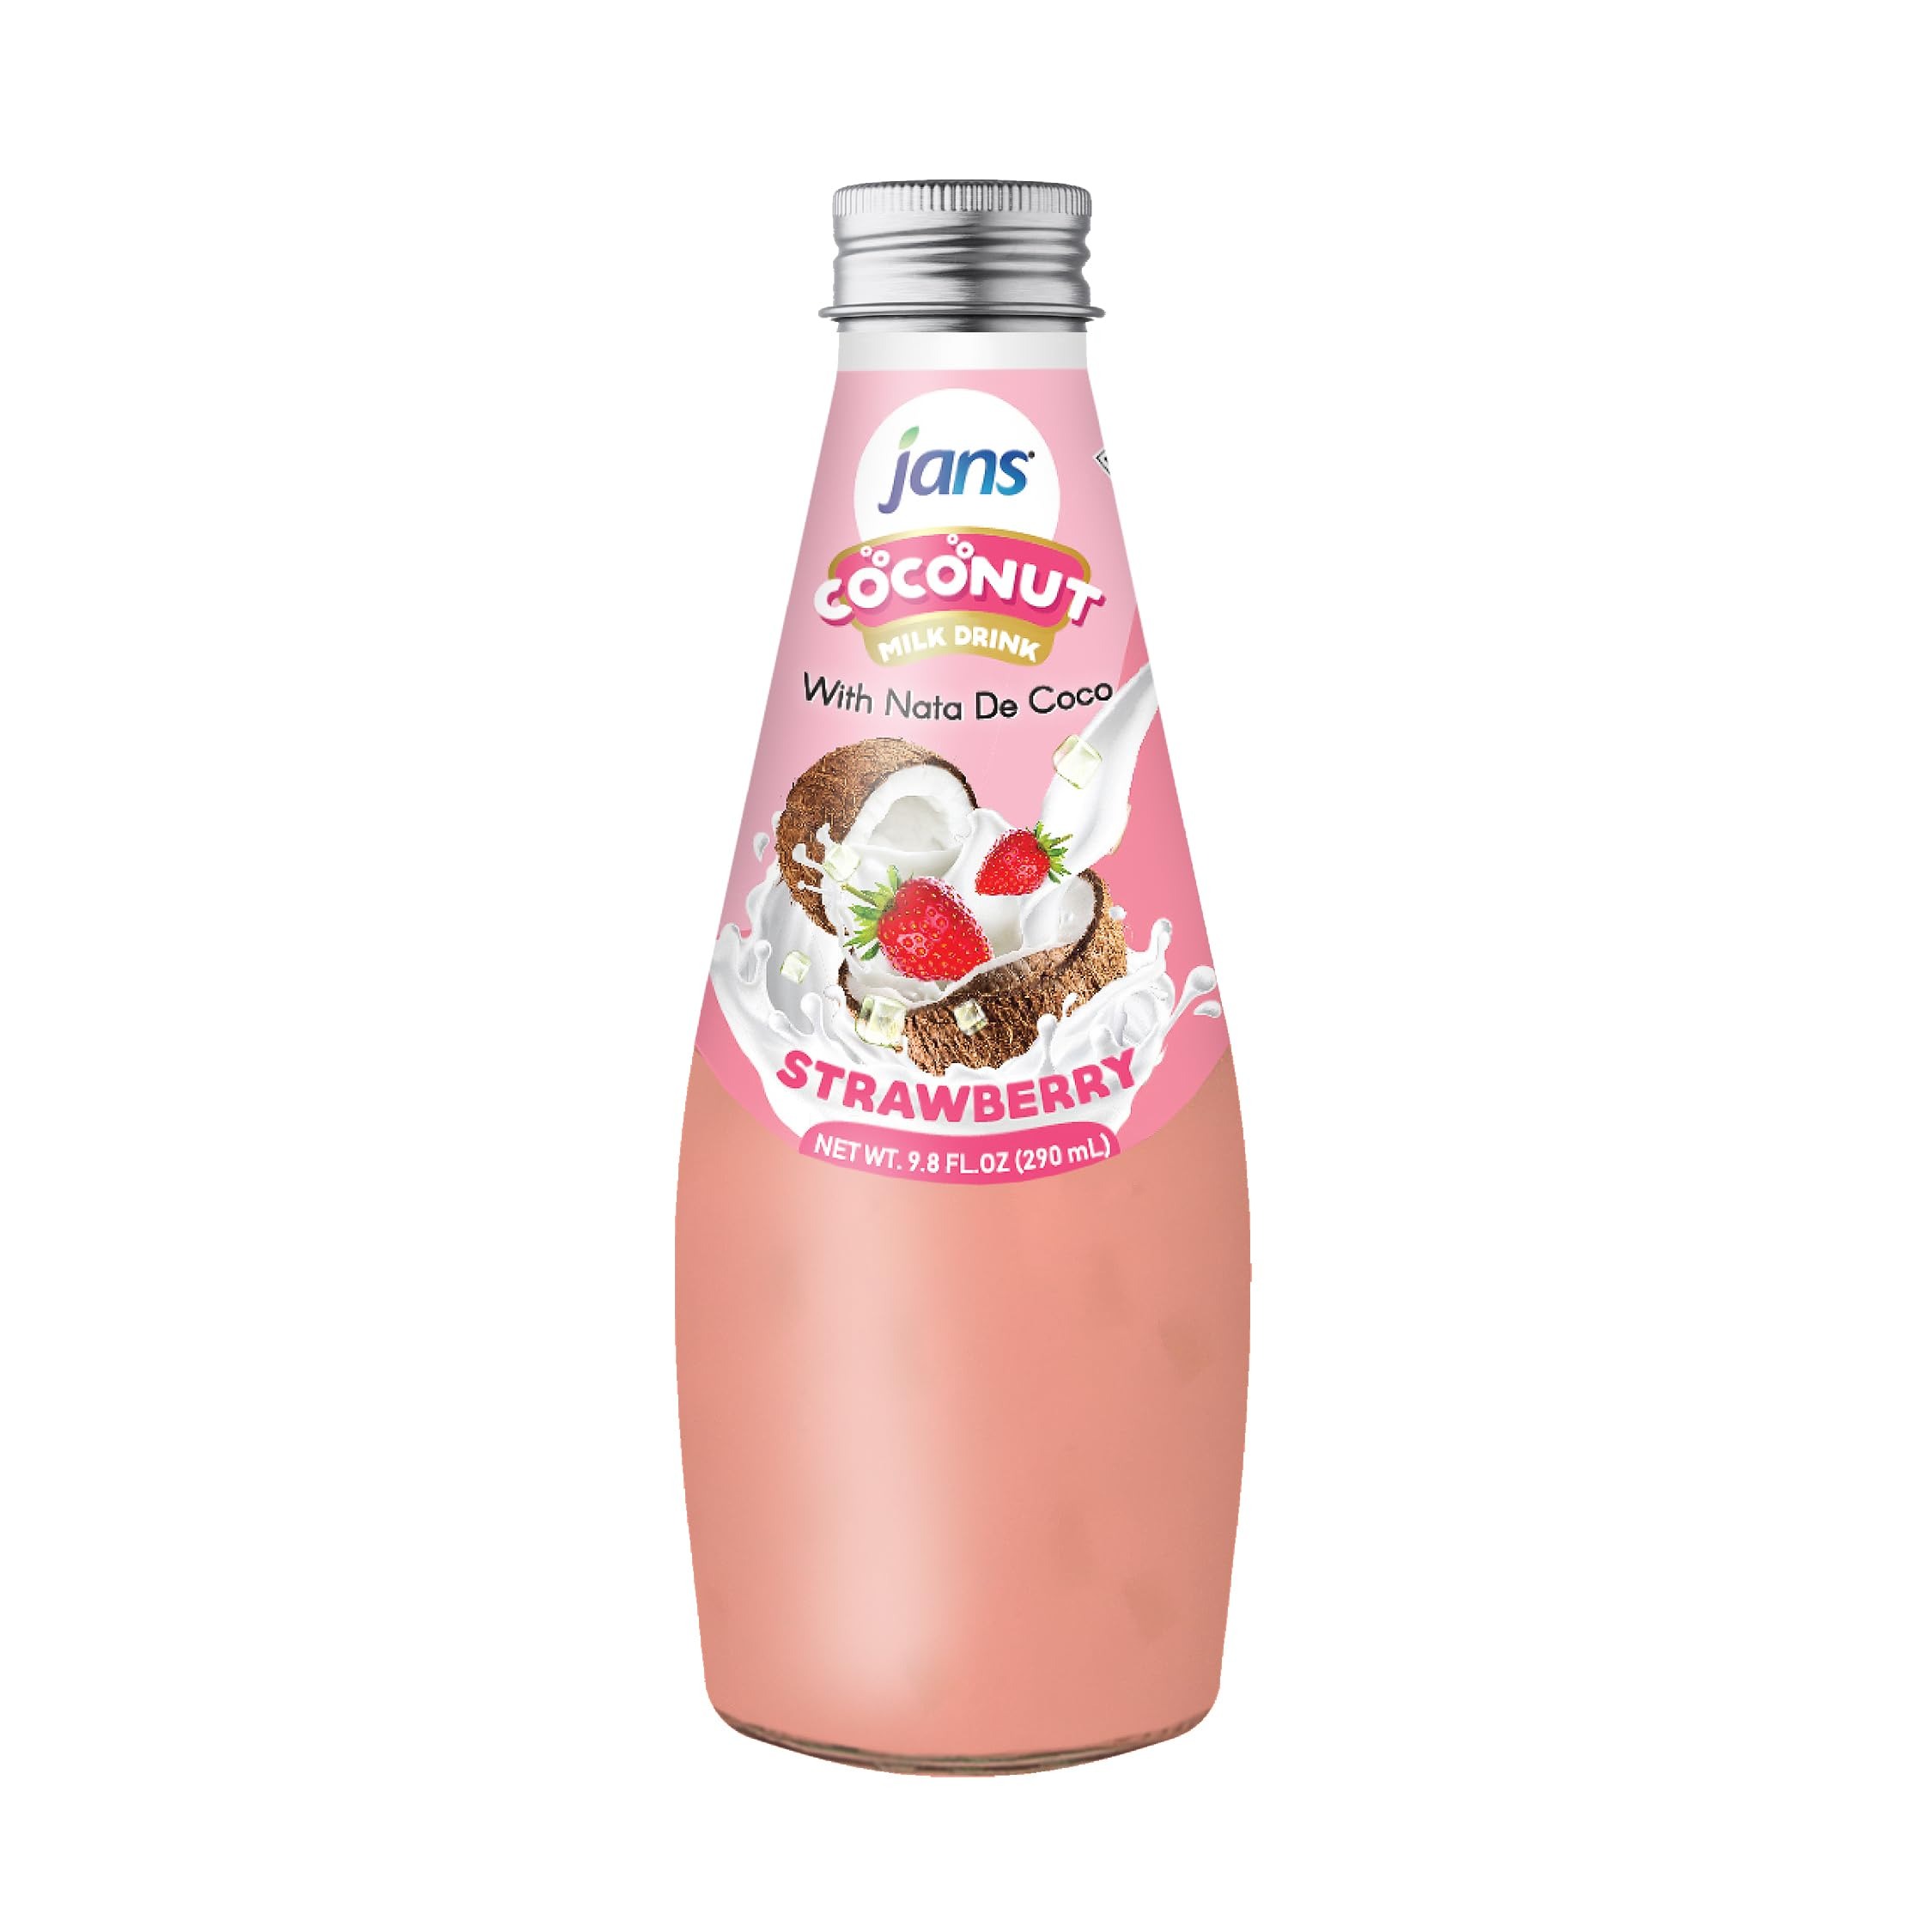
Item Name: JANS - COCONUT MILK DRINK (with NATA DE COCO) STRAWBERRY 9.8 OZ (Pack of 1, Strawberry)
Product Description: Discover a tropical escape in every bottle with our Organic Coconut Milk Drink. This creamy delight is a perfect blend of smooth coconut milk and chewy Nata de Coco pulp, offering a rich, textured experience that’s both refreshing and satisfying. Available in a variety of vibrant flavors like Mango, Pineapple, and Banana, it’s the ultimate choice for those who crave the taste of paradise. Crafted with care, our coconut milk drink is made from pure, organic ingredients, ensuring a clean, guilt-free beverage that’s free from preservatives, GMOs, and gluten. Whether you're looking for a tasty, hydrating treat or a delicious alternative to sugary sodas, this coconut milk drink is sure to become your go-to favorite. Enjoy it on the go, at home, or as a sweet pick-me-up anytime you need a little tropical escape.
Value: 9.8
Unit: Fl Oz

Price: 9.57